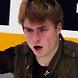
Age: 20